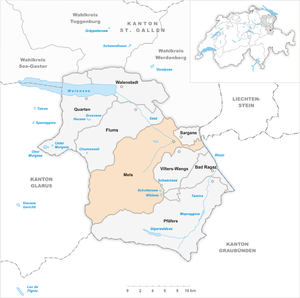
Mels est une commune suisse du canton de Saint-Gall, située dans la circonscription électorale de Sarganserland.